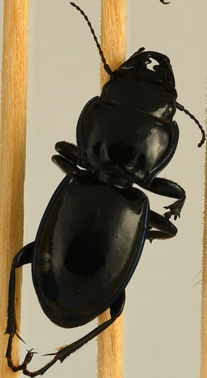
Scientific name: Pasimachus elongatus
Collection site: Central Plains Experimental Range Site (CPER), plot CPER_002